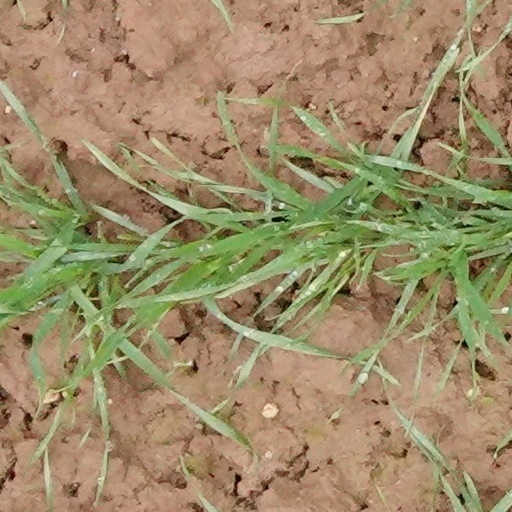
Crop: wheat